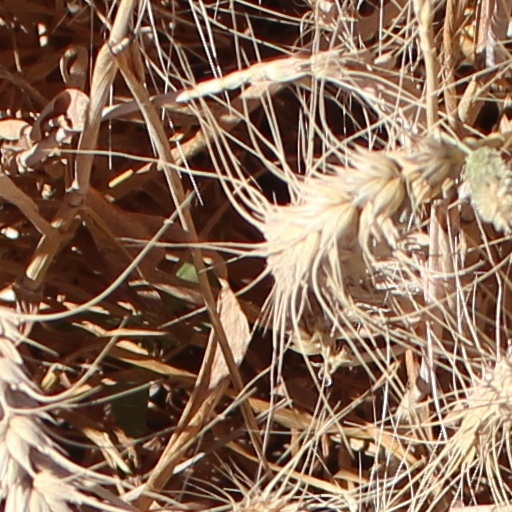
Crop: wheat